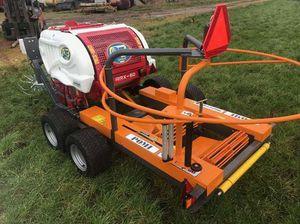
Mashine ya kilimo inayotumika katika shughuli mbalimbali za kukata nyasi, mashine hii  inakomboa  muda pia inarahisisha kazi ambayo ingefanywa na wakulima wengi  kwa muda mrefu bila kumaliza.